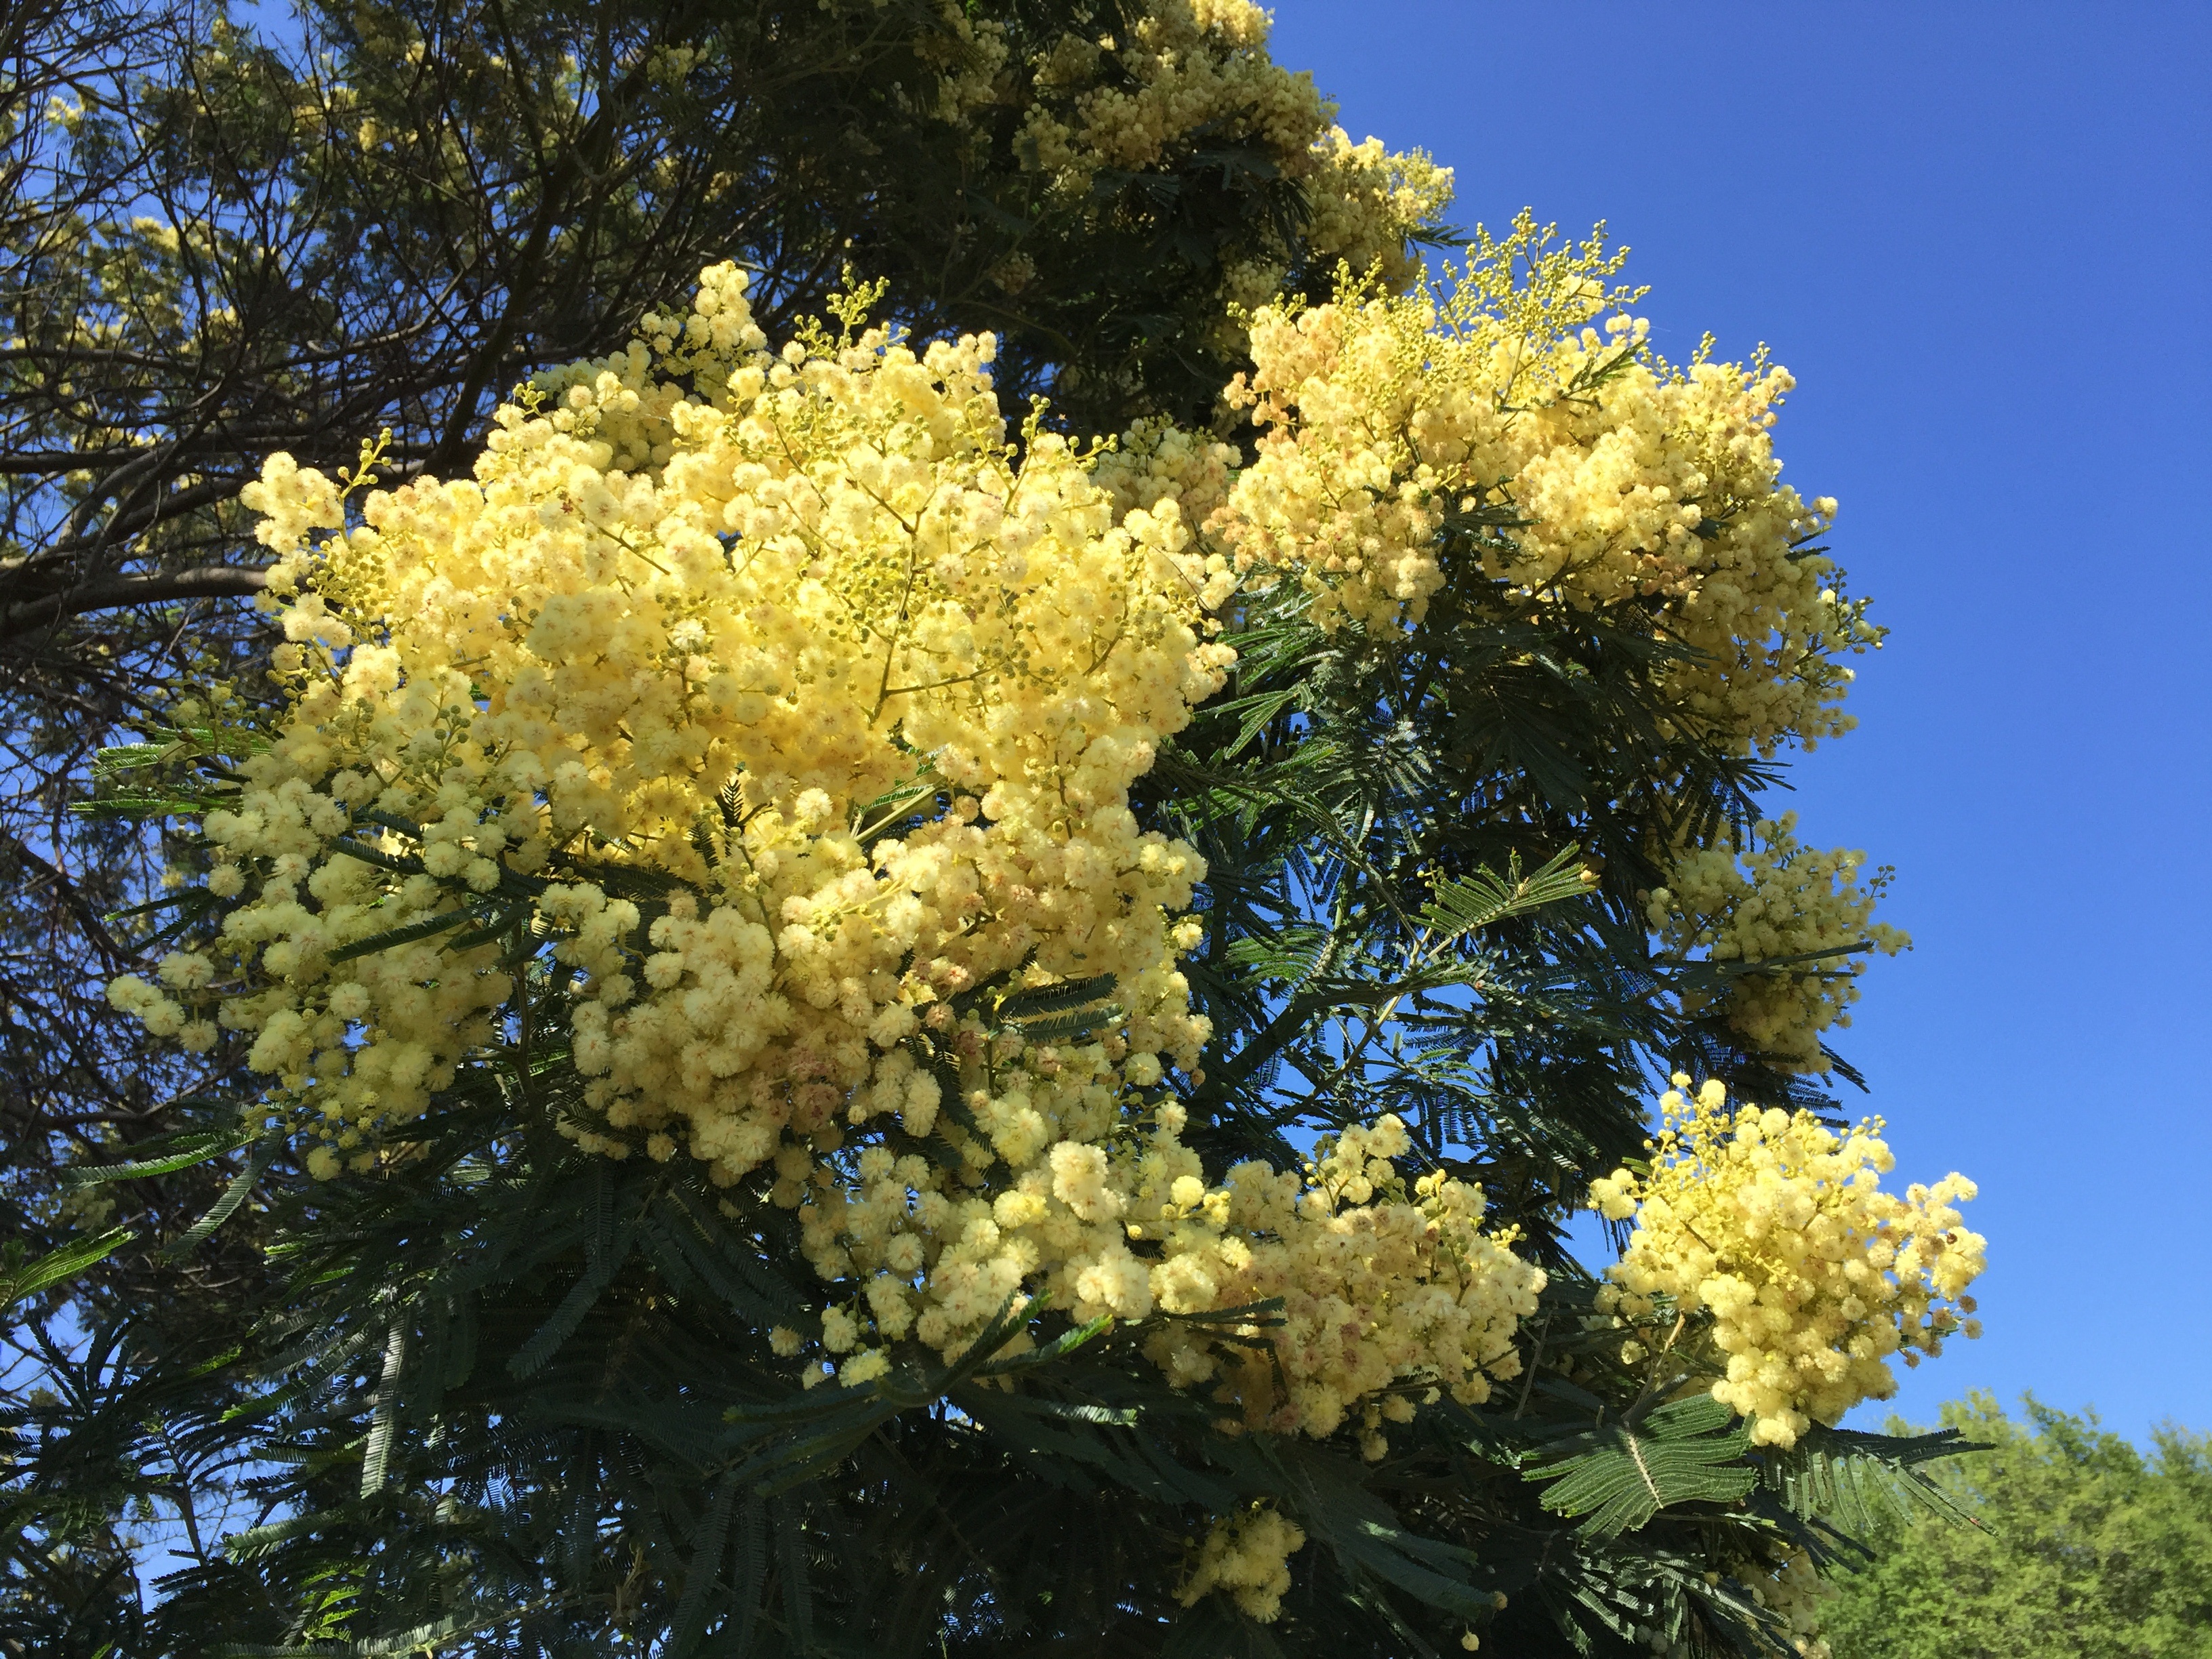
tree, branch, blossom, plant, flower, produce, evergreen, botany, yellow, flora, shrub, mimosa, flowering plant, woody plant, land plant